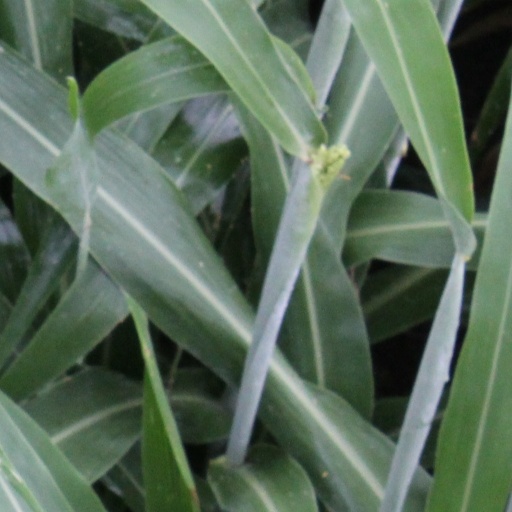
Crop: sorghum